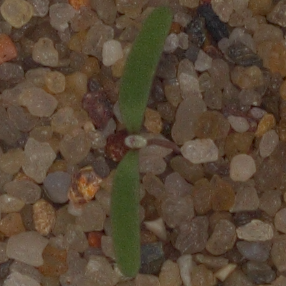
Label: fat_hen